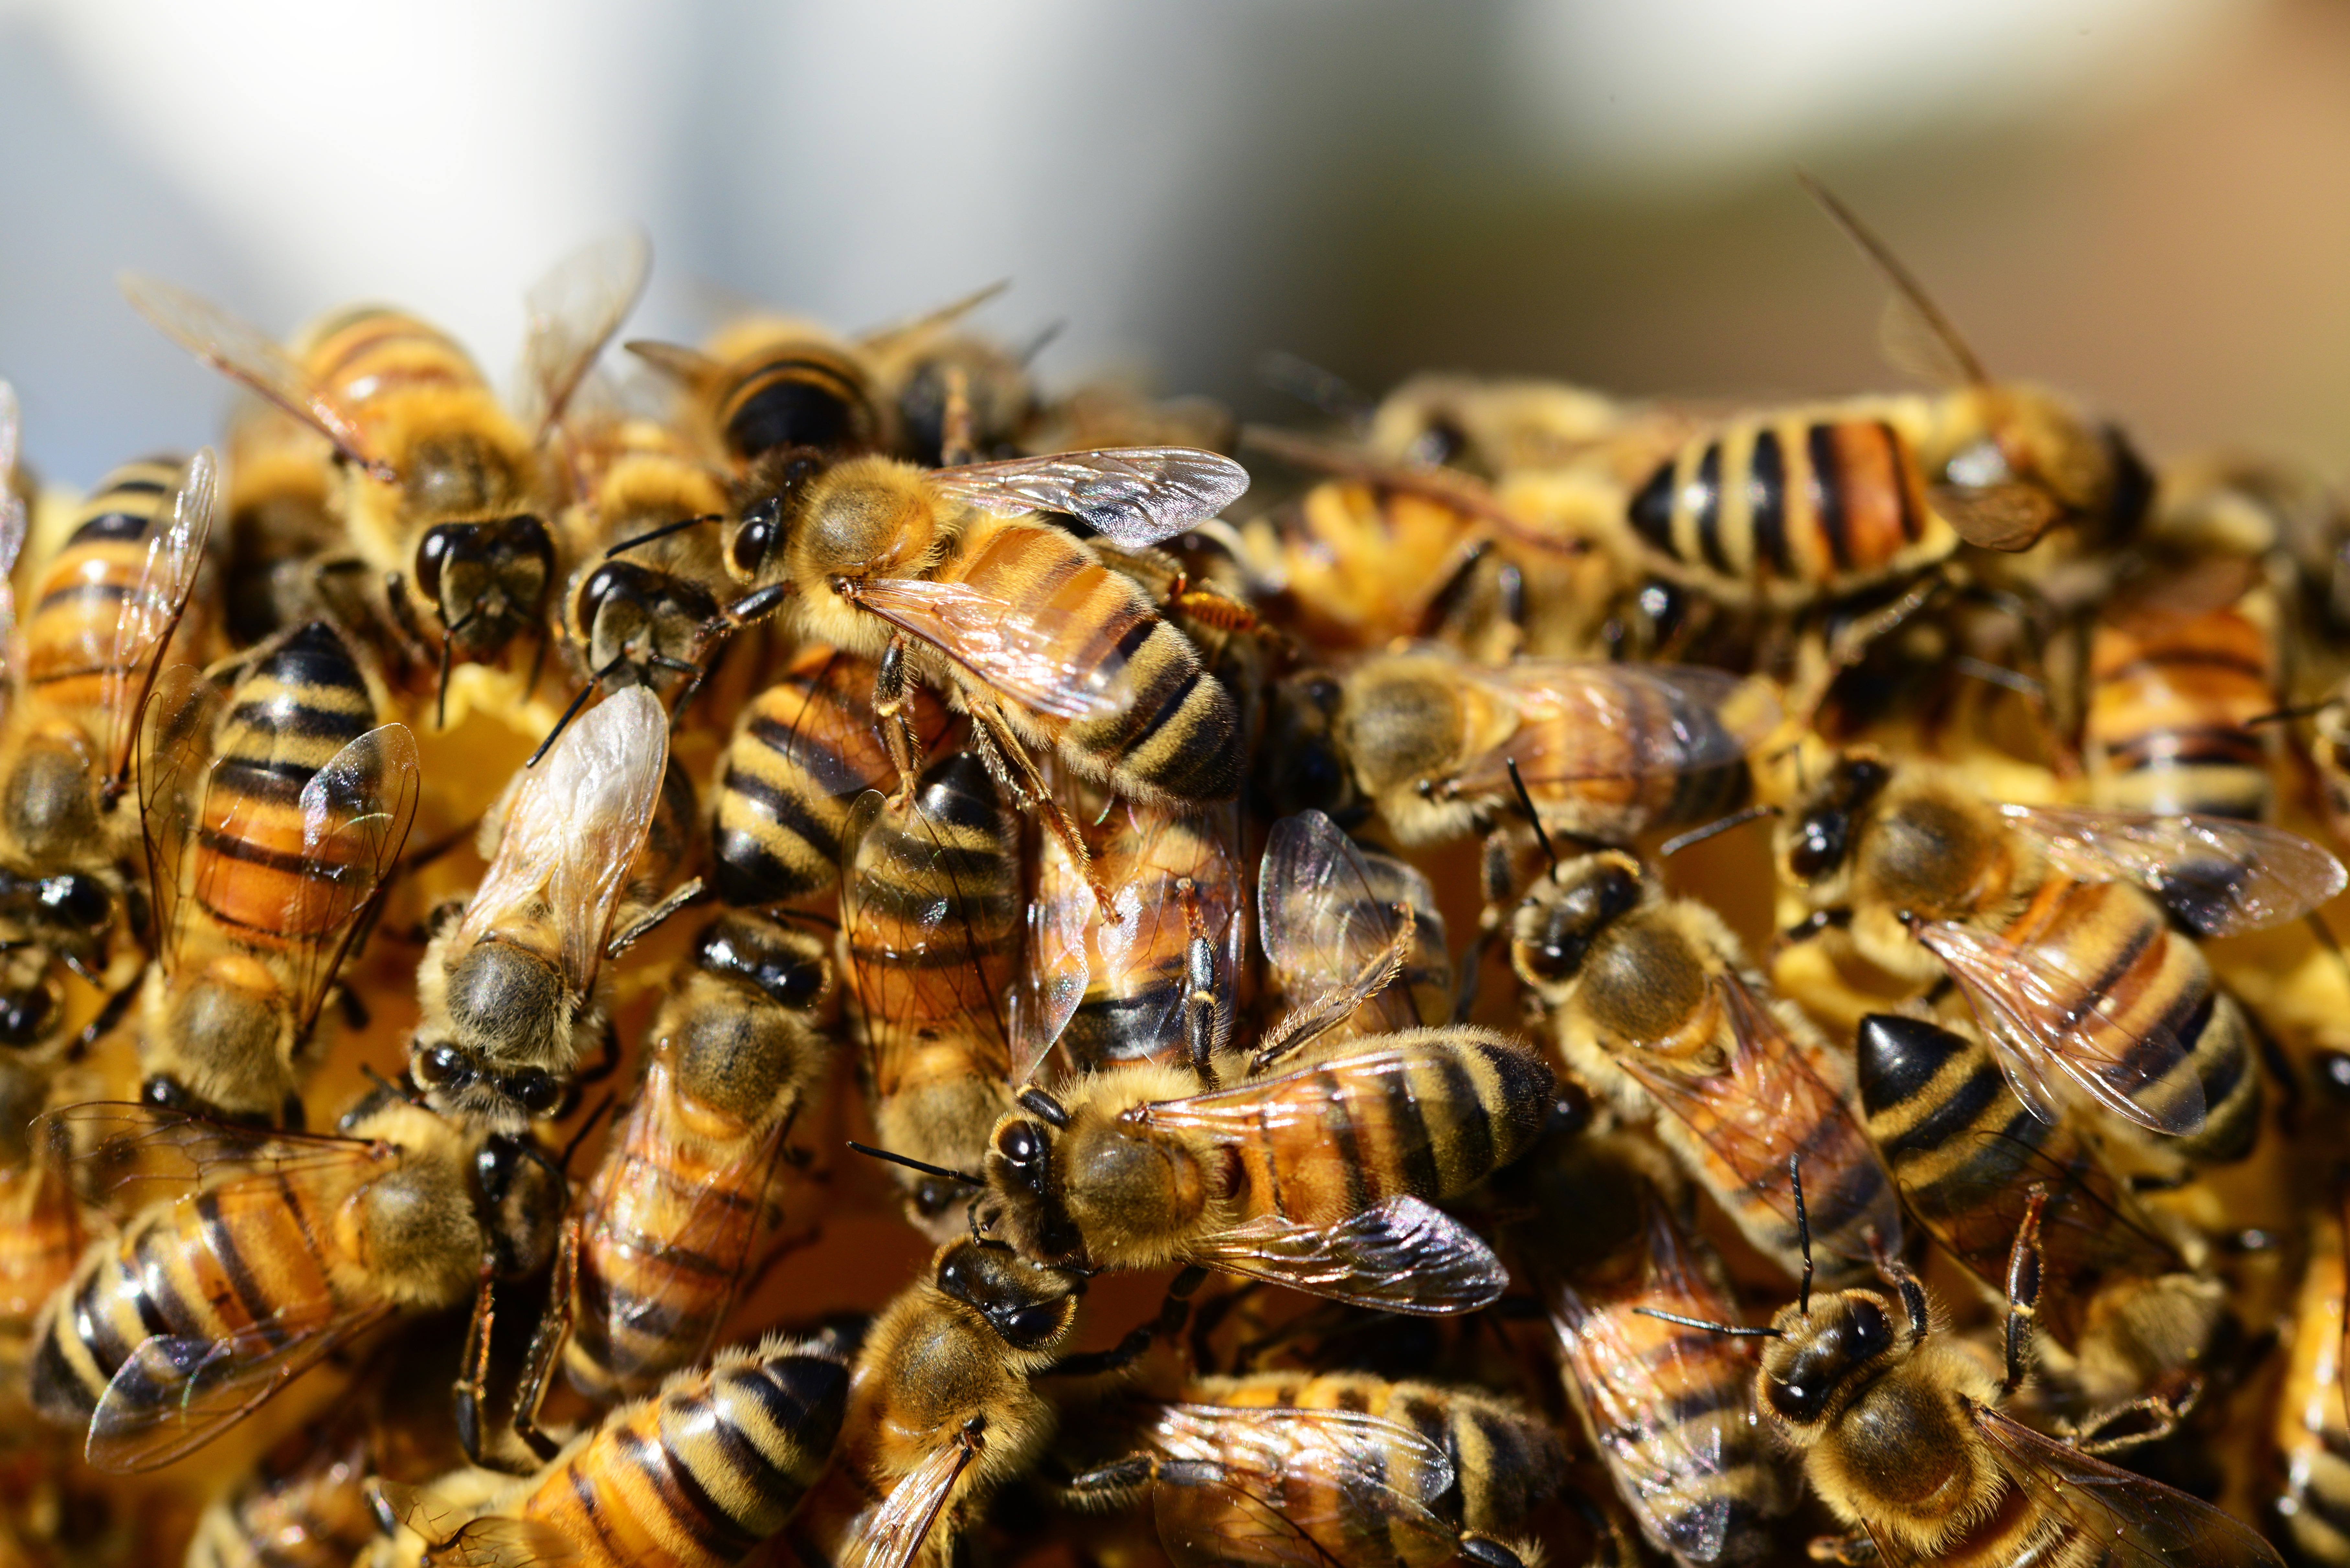
insect, macro, fauna, invertebrate, close up, wings, stripes, bee, insects, hornet, detail, wasp, honeycomb, bees, arthropod, honey bee, pollinator, honey bees, swarm of bees, membrane winged insect